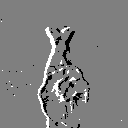
ASL letter: r